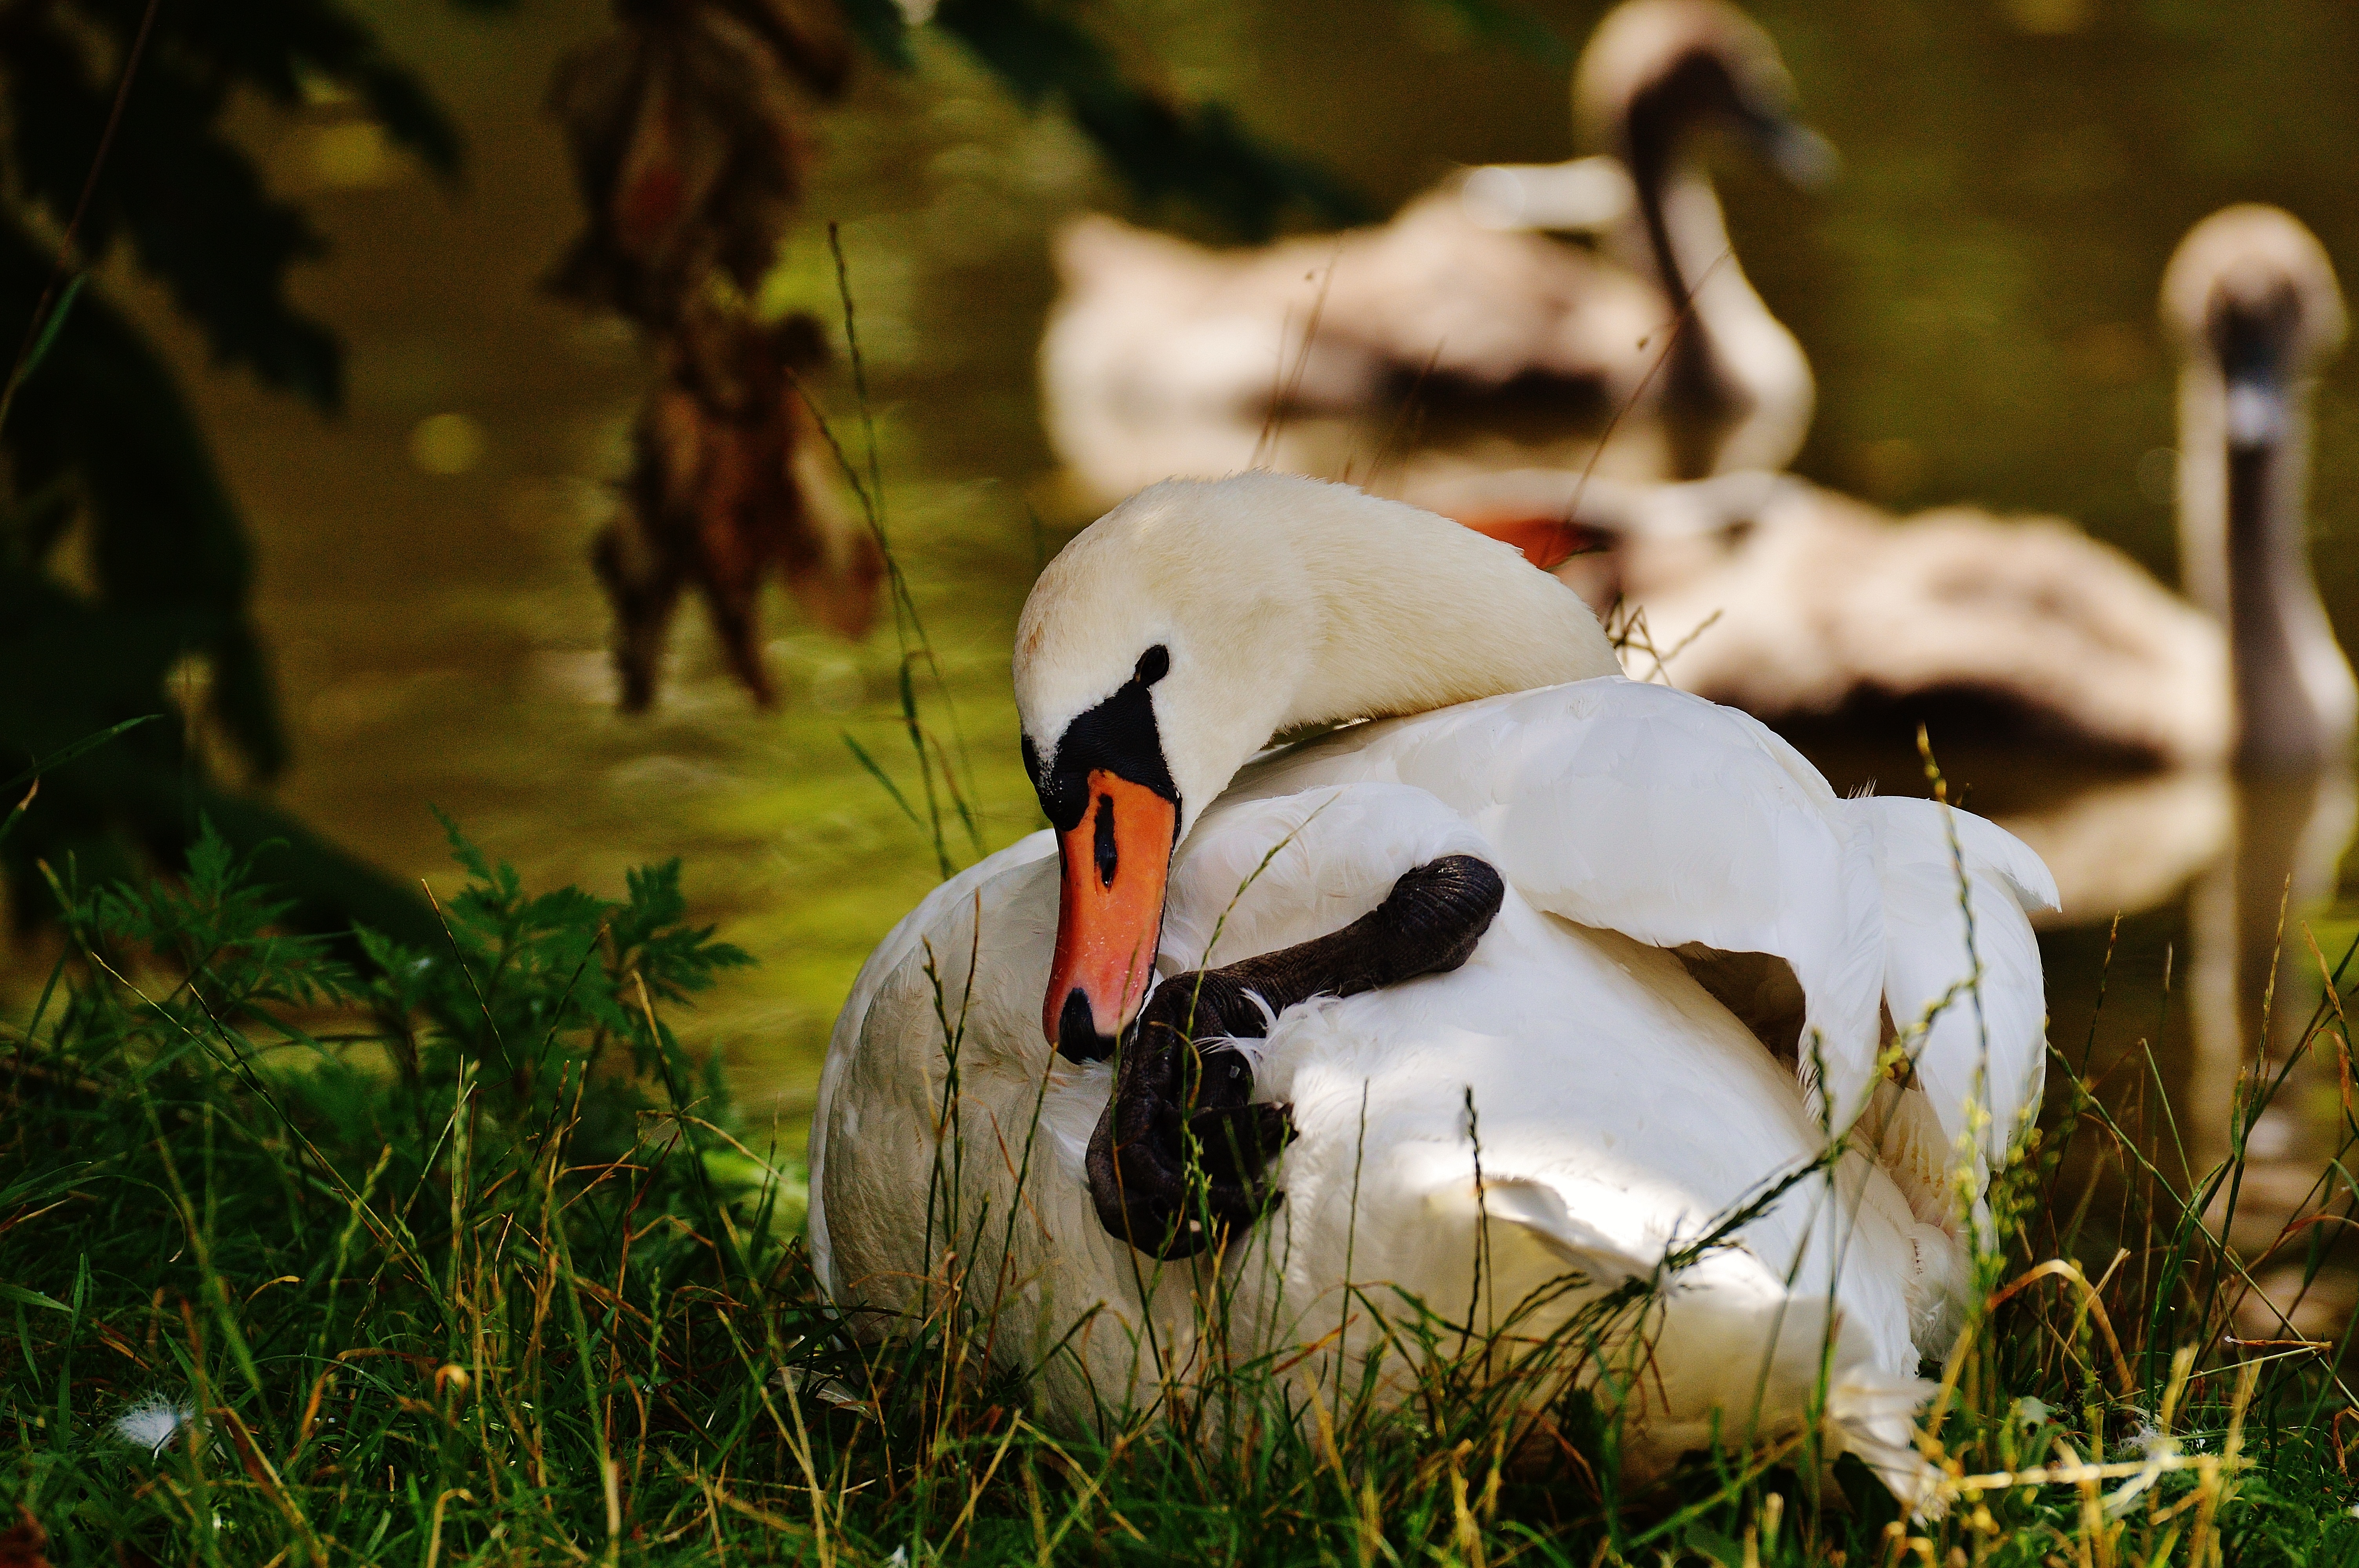
water, nature, bird, white, animal, wildlife, beak, feather, fauna, plumage, swan, vertebrate, elegant, waterfowl, water bird, animal world, white swan, schwimmvogel, white bird, swan lake, ducks geese and swans